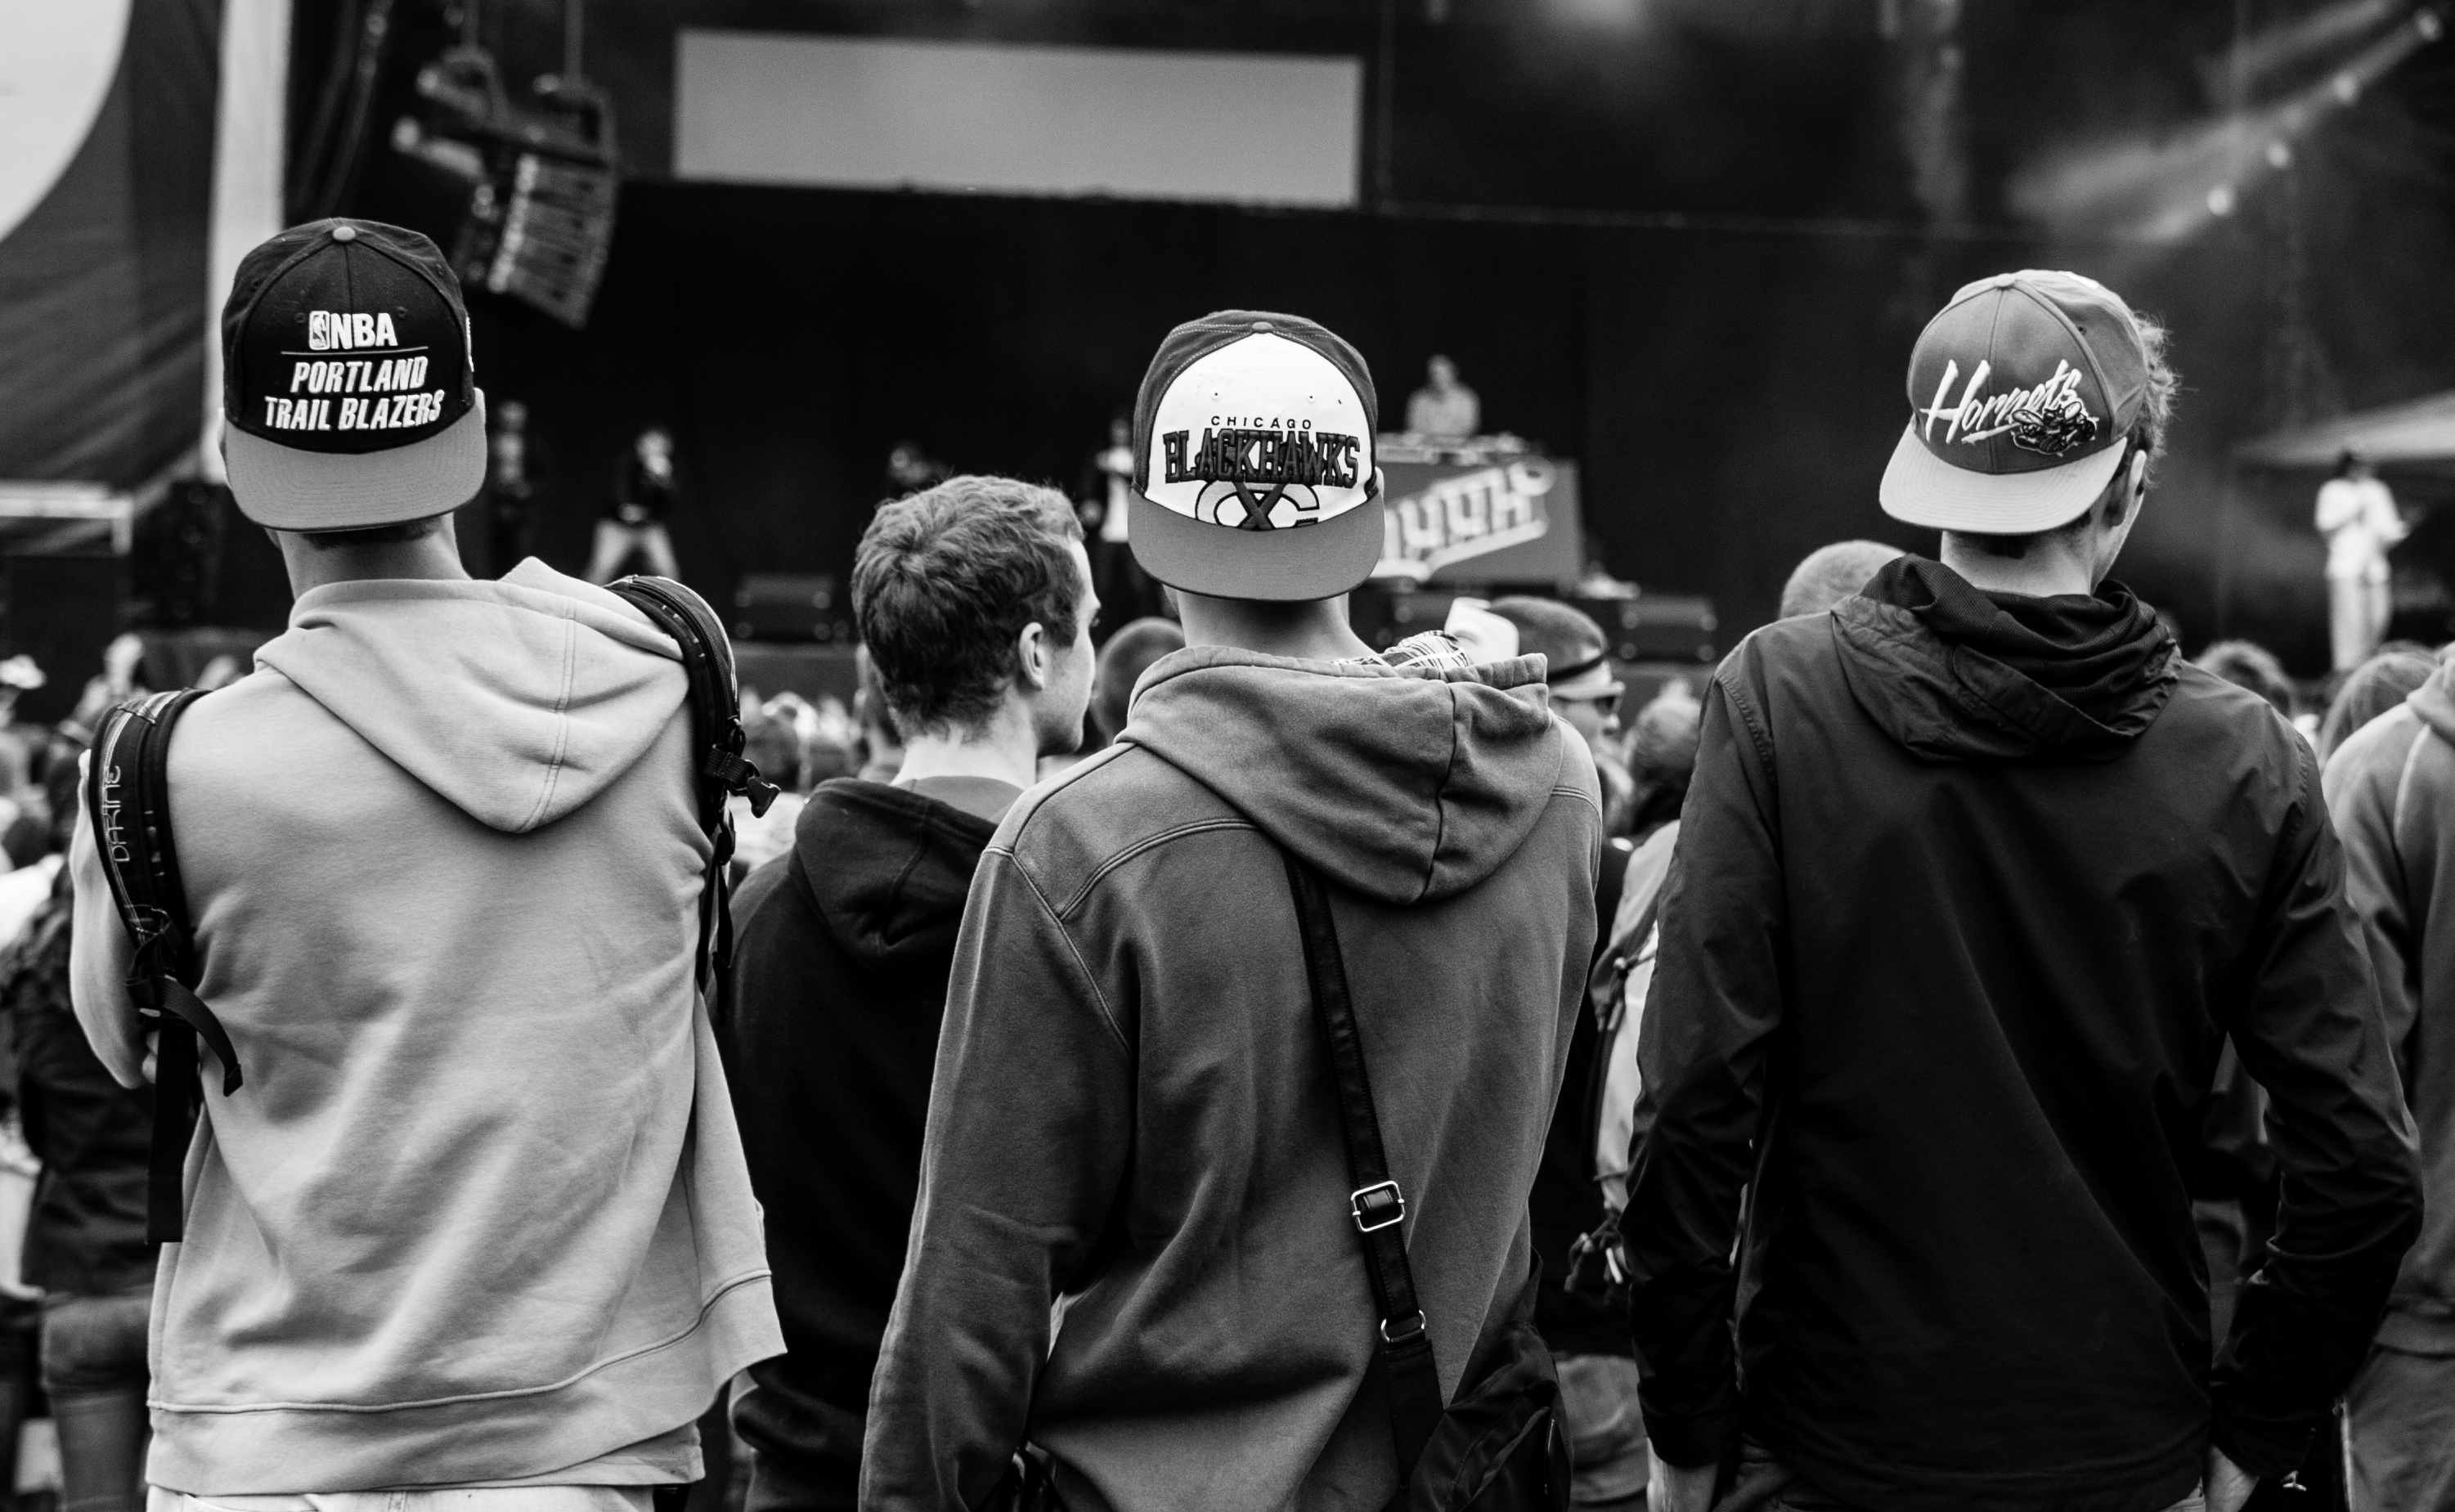
black and white, people, street, crowd, canon, black, monochrome, festival, 40d, 2012, dour, demonstration, monochrome photography